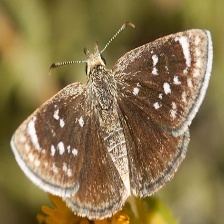
Species: SOOTYWING